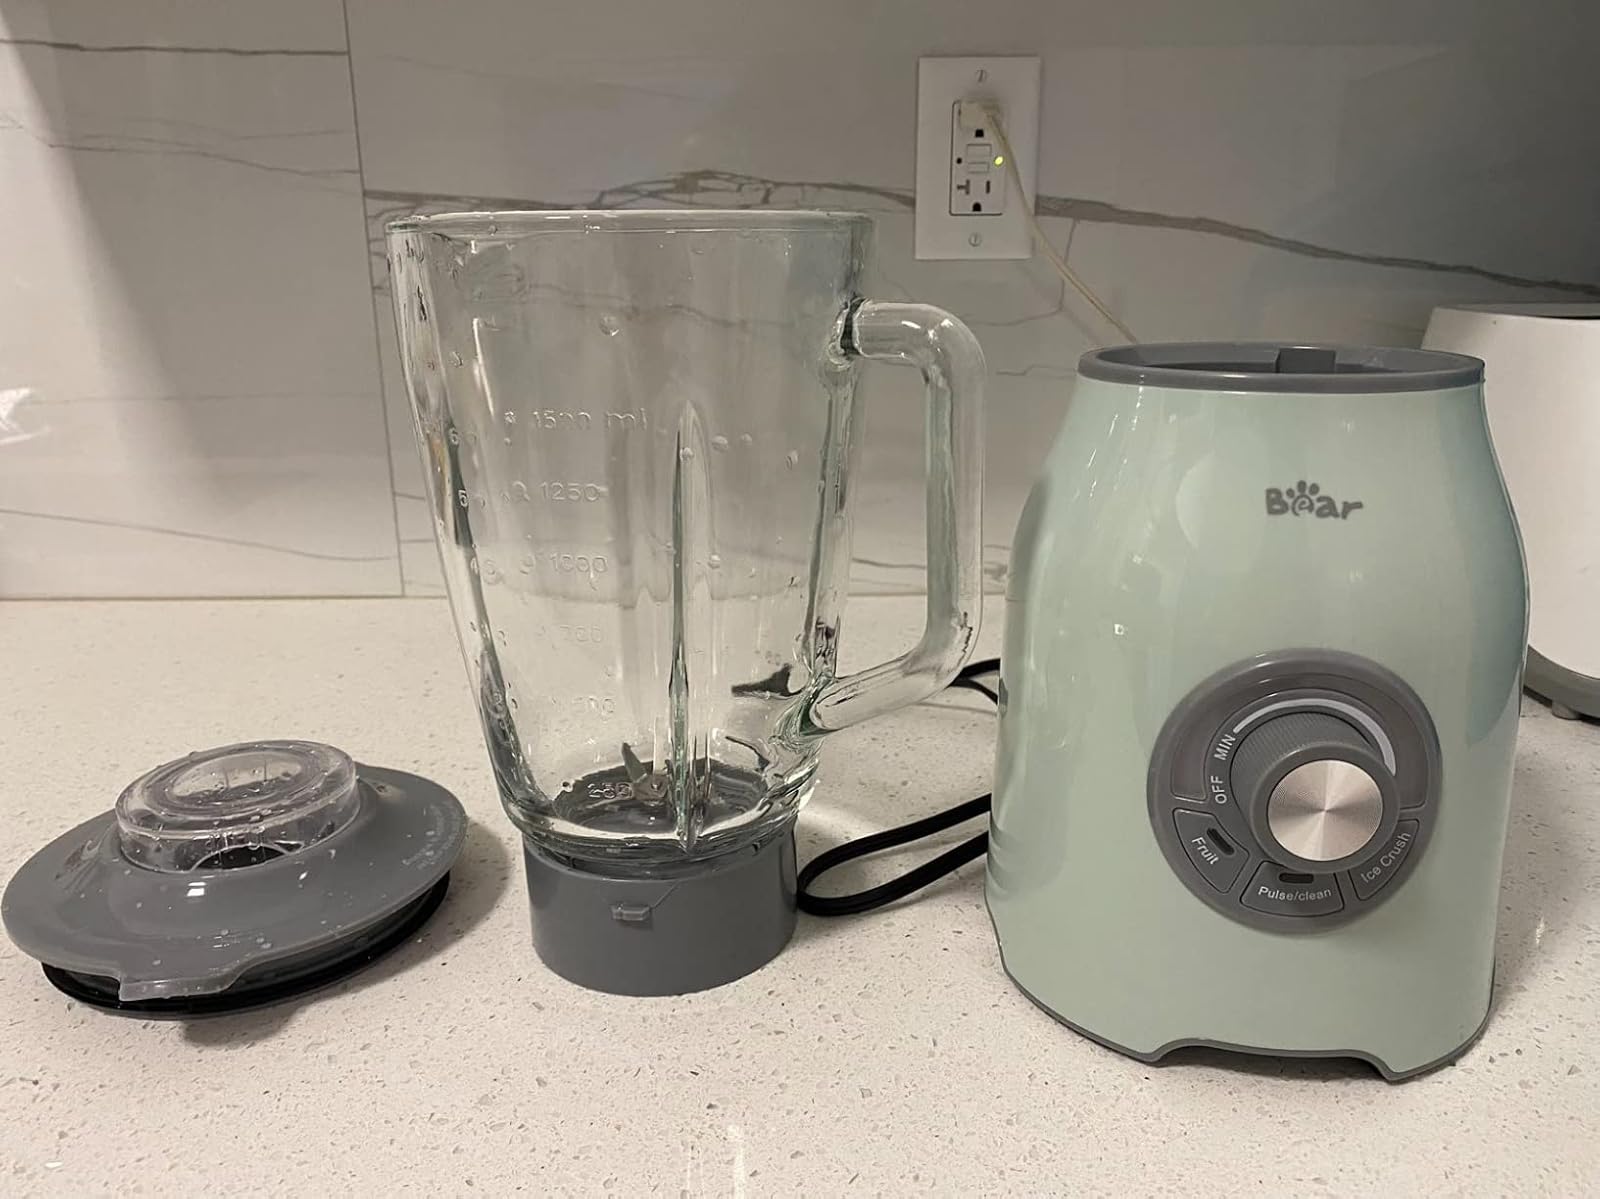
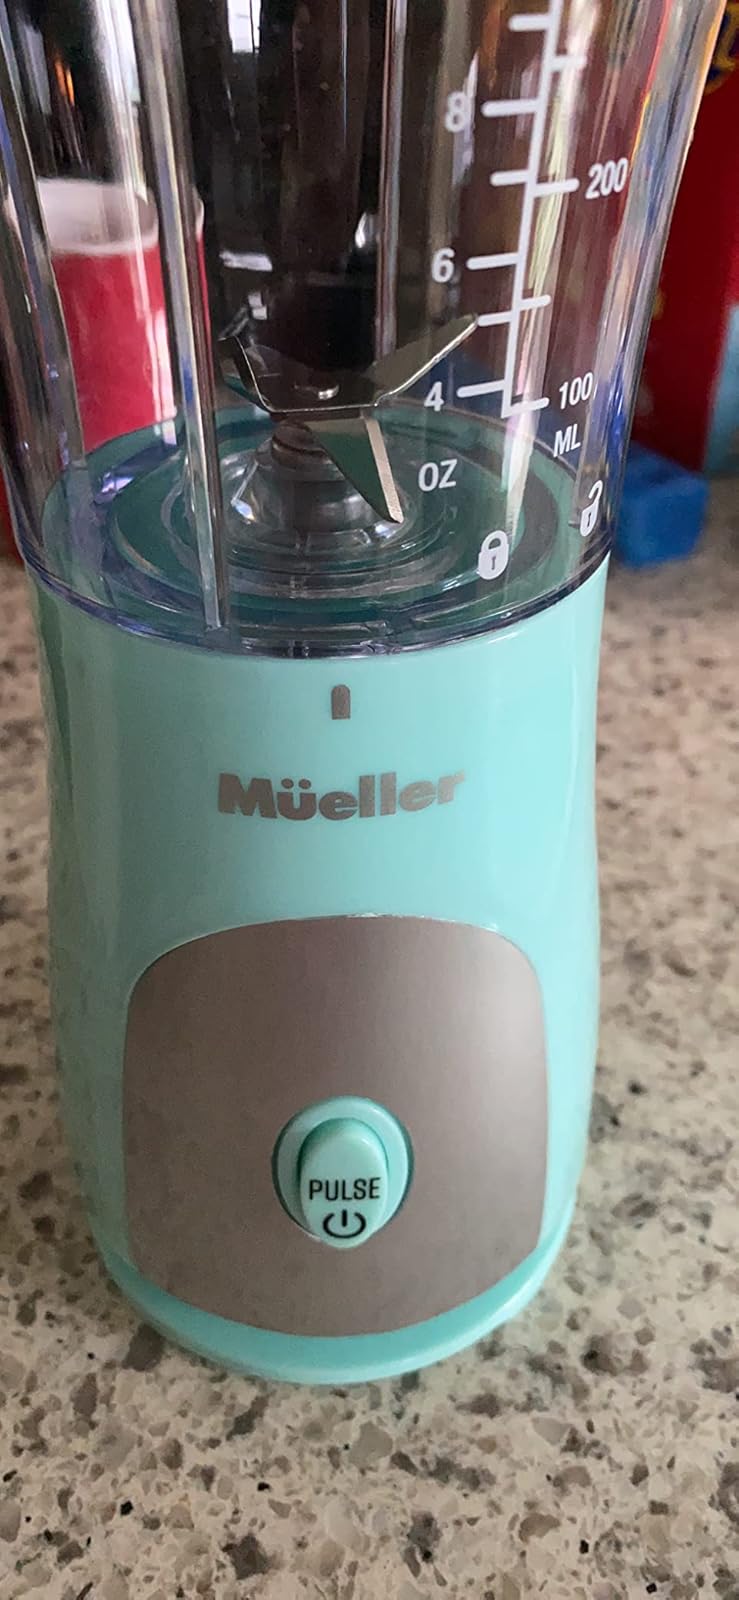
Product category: items_blender
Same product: no